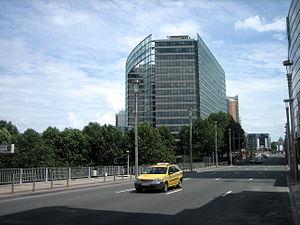
Le Charlemagne est un ensemble de bureaux situé à Bruxelles abritant des organes de la Commission européenne dont ceux chargés de l'élargissement, de l'interprétariat, du commerce ainsi que des Conseillers. Il comporte 3 ailes et 15 étages. Il est situé au 170 rue de la Loi.
Bruxelles, siège de la plupart des institutions de l'Union européenne, est considérée de facto comme la capitale politique des 27. Cependant, l'Union n'a pas de capitale officielle et aucun projet ne va actuellement dans ce sens.